Muntham Court

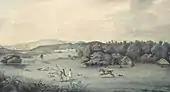
Hare coursing at Muntham Court in the 18th century, gentleman on horseback is likely William Frankland

Muntham Court history dates back to early 11th century when the lands were held by Osward in 1066. Later in 1073 William de Braose had rights of free warren in the area and his family held 38 manors in Sussex. In 1086 it was held by Morin. In the 14th century the estate was divided in two, Itchingfield passed to the Marlott family. In 1371 Thomas de Mundham, son of Johanne is presumed to have built the first house on the site, later in 1372-1372 he gave all the rights to the Manor of Muntham to Thomas Cornwallis from London.